Greeneville Burley Cubs

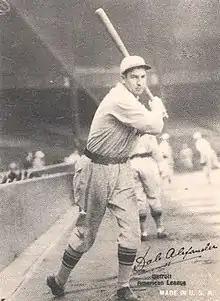
Burley Cub Dale Alexander (1923–1924, 1942) was a native of Greeneville.

The Appalachian League reorganized 12 years later in 1937 without a Greeneville team. The Burley Cubs were revived in 1938 as an affiliate of the Chicago Cubs. They won their May 12 Opening Day road game versus the Newport Canners, 9–4. They were defeated in the next day's home opener against Newport, 10–3. Greeneville ended the season in third place, qualifying for the playoffs, at 60–45 (.571). They won the semifinals, defeating the Elizabethton Betsy Red Sox, two games to none. They then won the Appalachian League championship against the Kingsport Cherokees, 3–1.